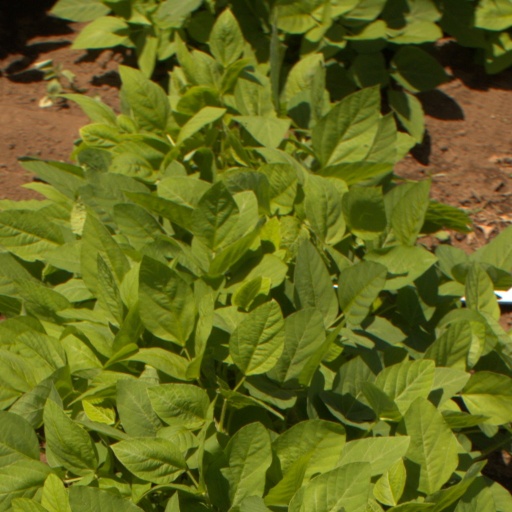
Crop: soybean